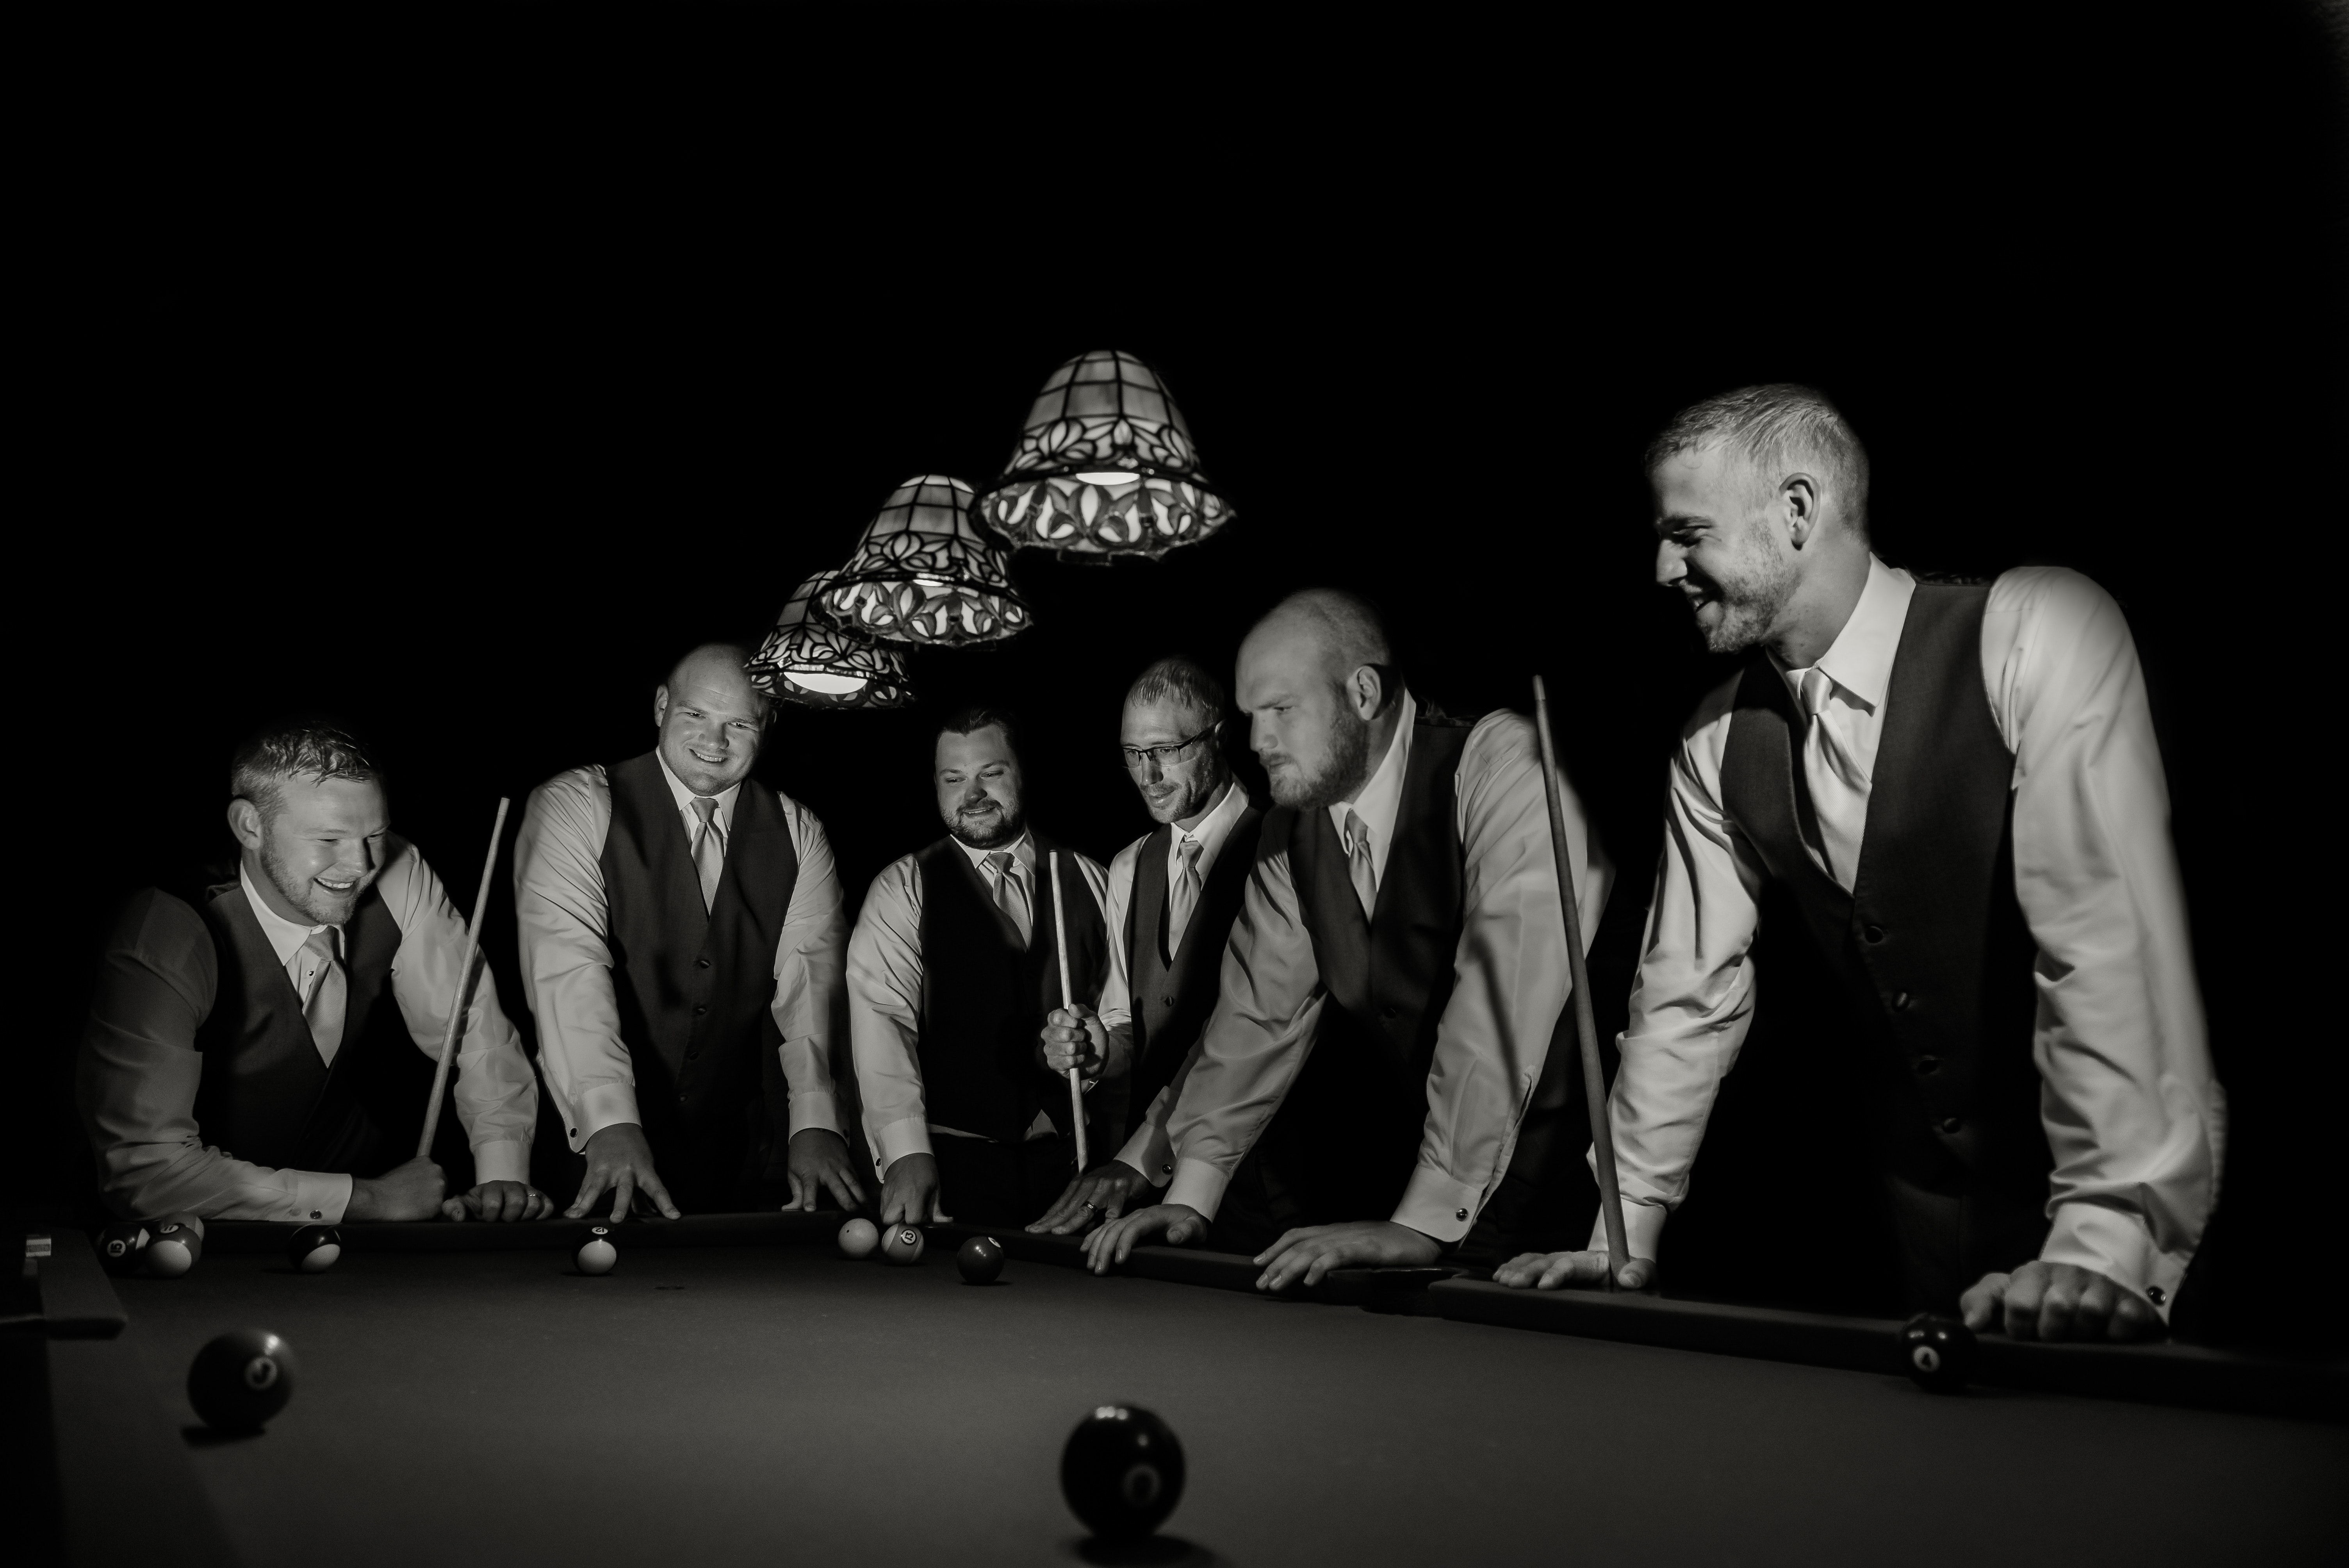
black, black and white, photography, darkness, monochrome photography, gentleman, monochrome, night, performance, recreation, fun, stage